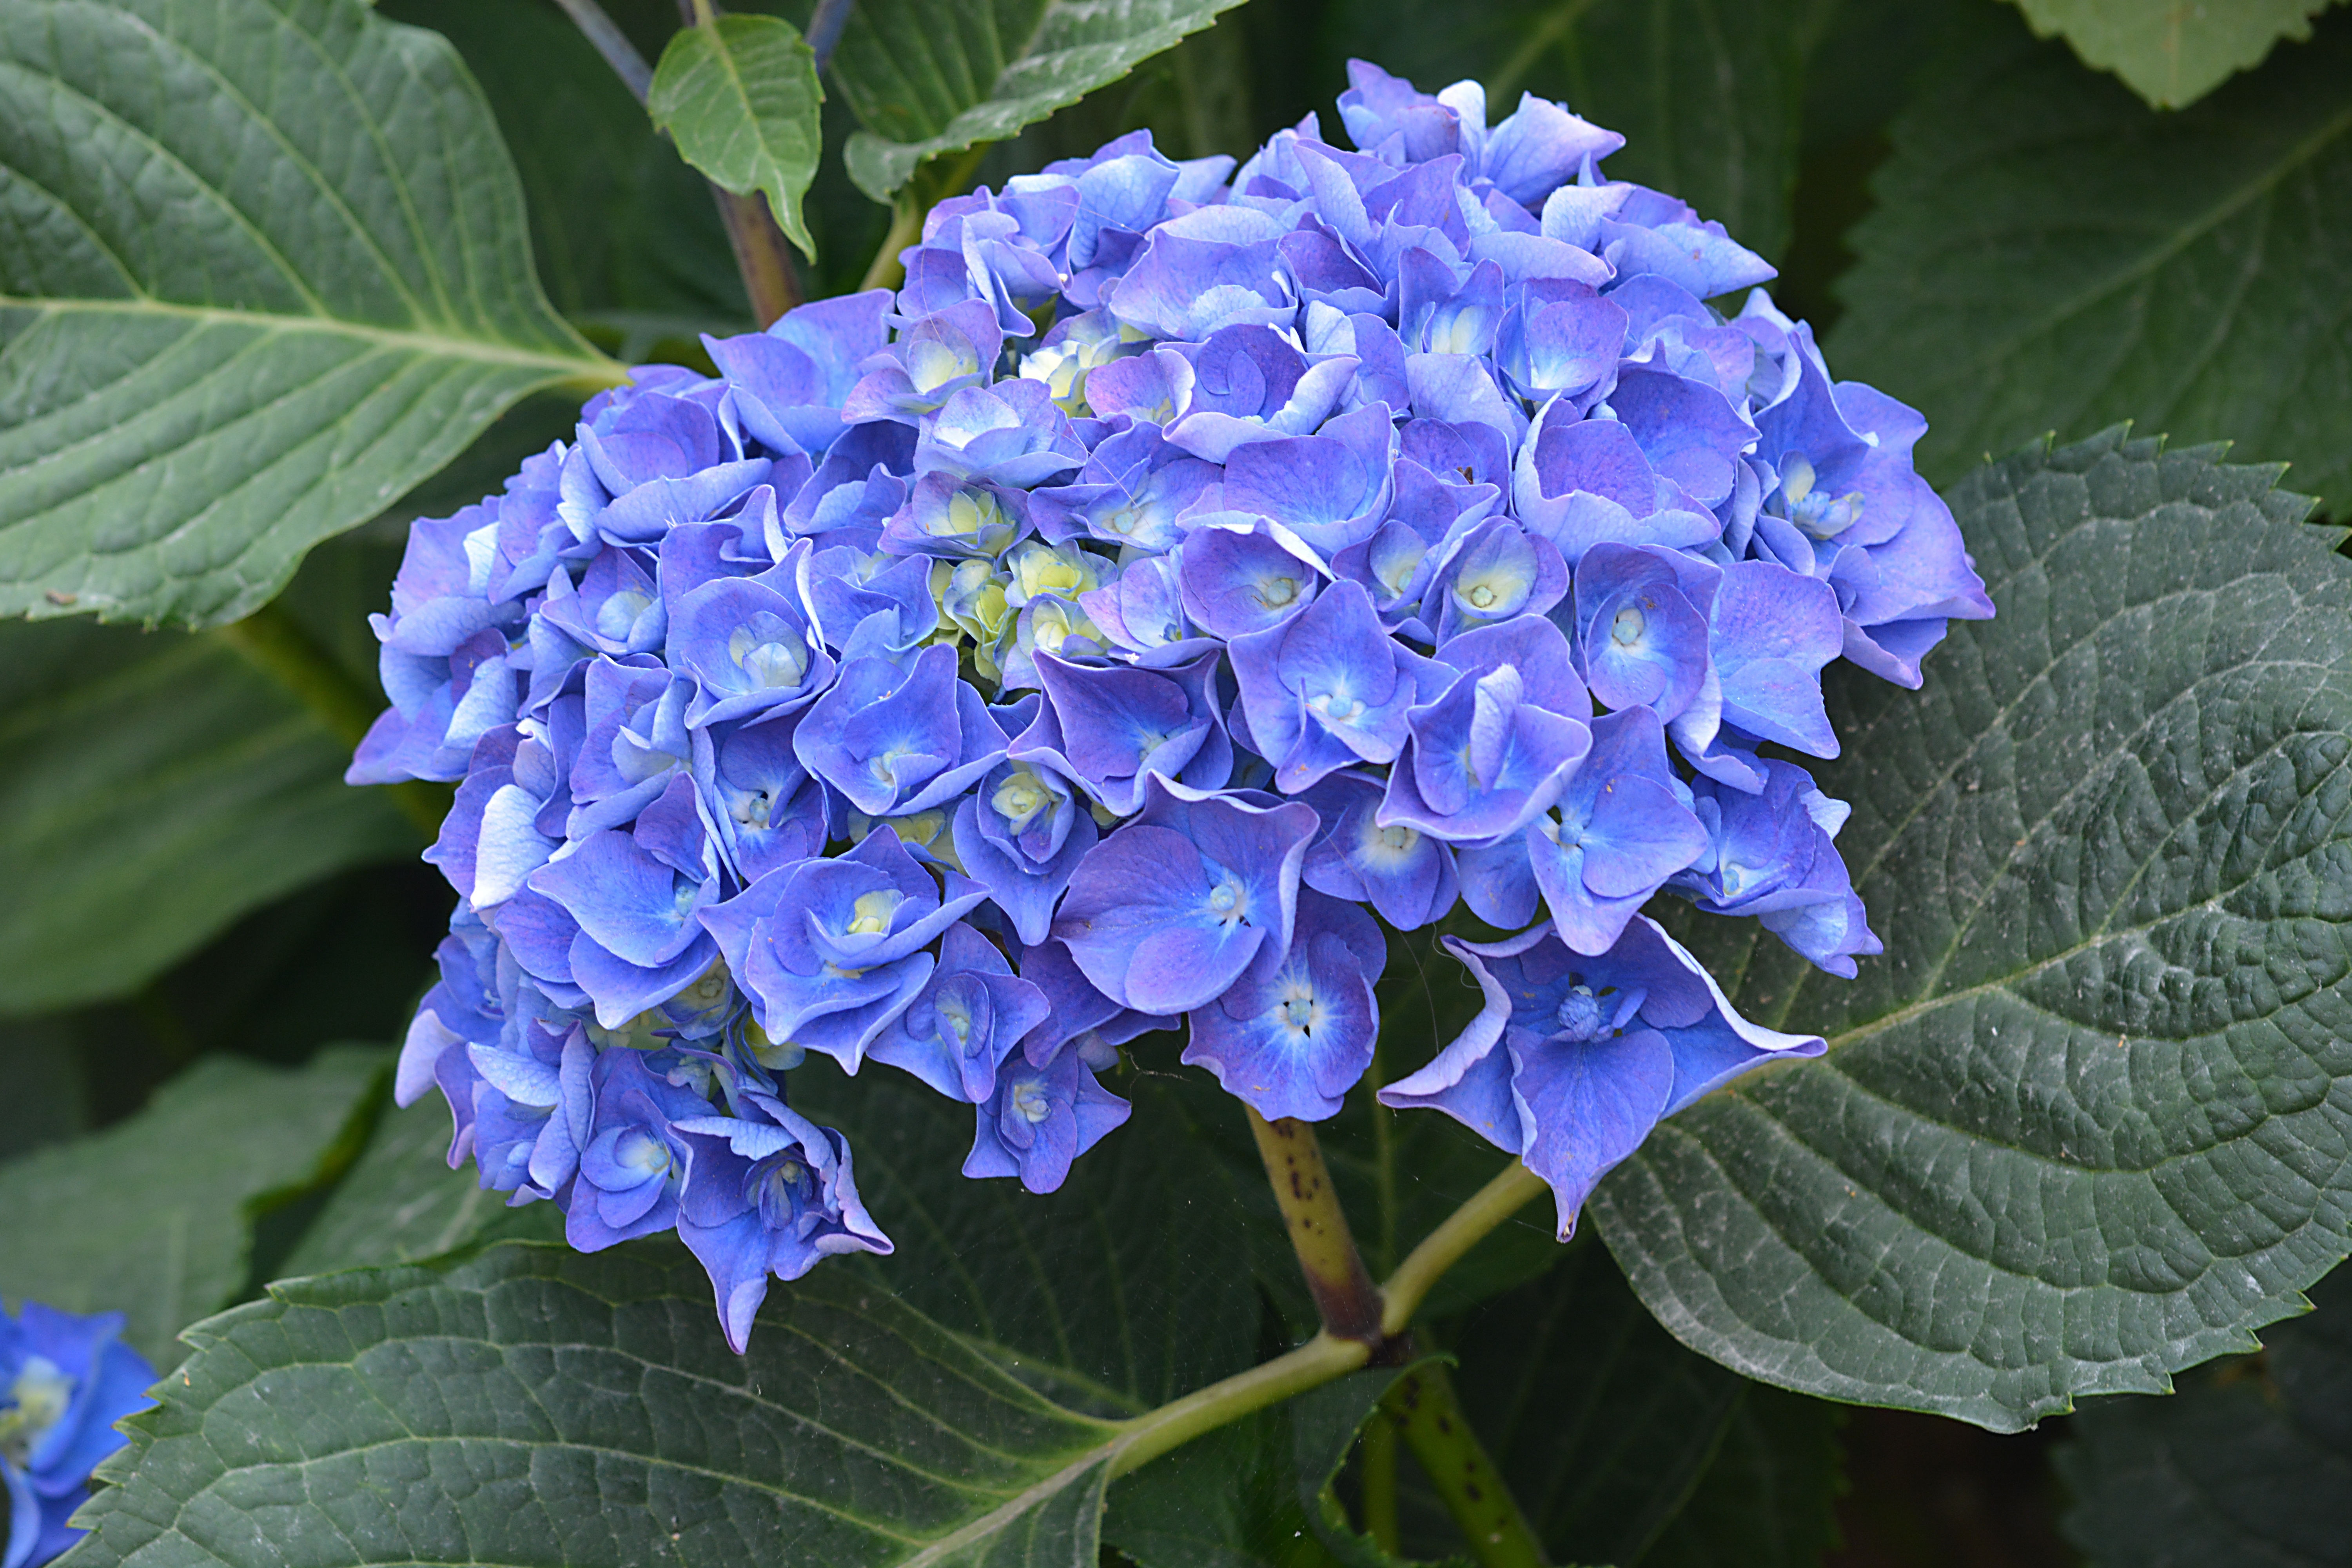
nature, plant, flower, botany, blue, garden, flora, hydrangea, petals, violet, flowering, flowering plant, hydrangeaceae, cornales, annual plant, land plant, hydrangea serrata